Sophie Ogilvie

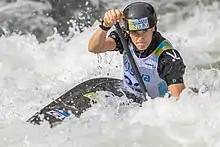
Sophie Ogilvie performing at 2022 ICF Canoe Slalom World Championships in Augsburg, Germany

Sophie Ogilvie (born 8 August 1999) is a British slalom canoeist who has competed at the international level since 2014.